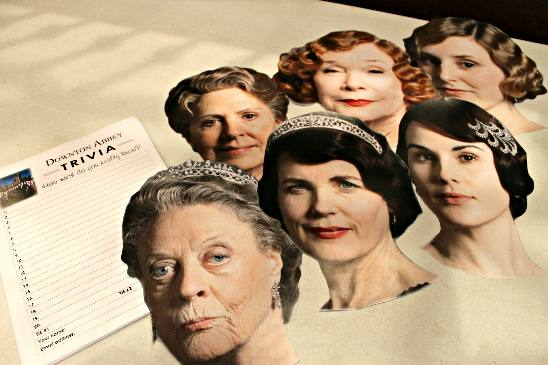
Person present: No